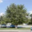
Label: maple_tree